Loitering with Intent (film)

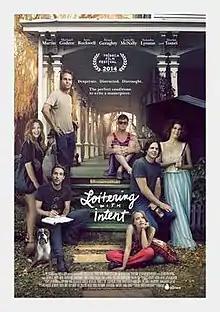
Theatrical release poster

Loitering with Intent is a 2014 American comedy film directed by Adam Rapp and written by Ivan Martin and Michael Godere. The film stars Ivan Martin, Michael Godere, Brian Geraghty, Isabelle McNally, Natasha Lyonne, and Marisa Tomei. It premiered on April 18, 2014 at the Tribeca Film Festival. The film was released through video on demand on December 16, 2014, prior to a limited release on January 16, 2015 by The Orchard.